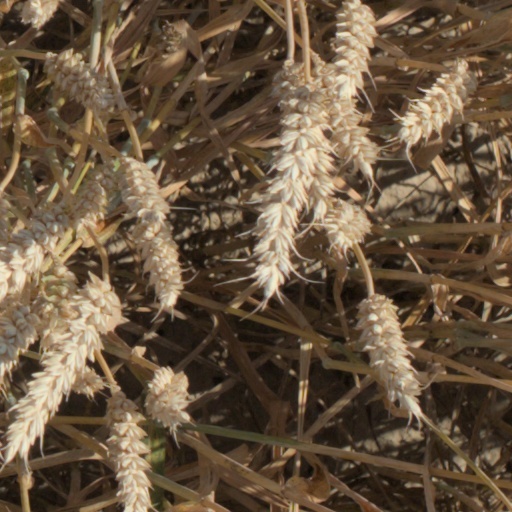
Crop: wheat